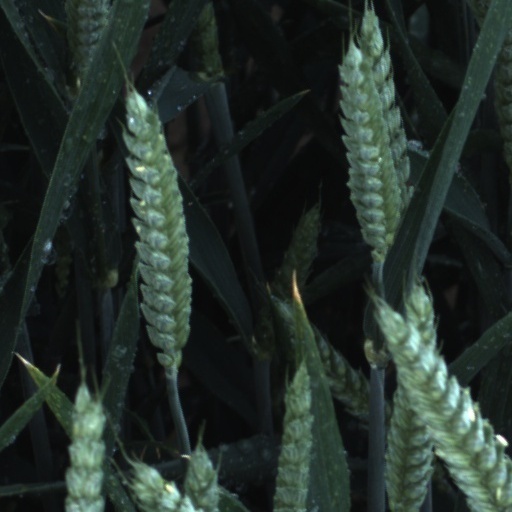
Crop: wheat